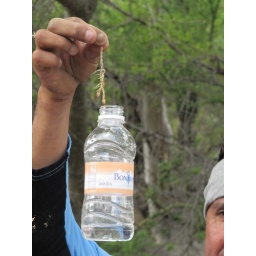
The power of this little guy can be seen - the water bottle has some water in it!